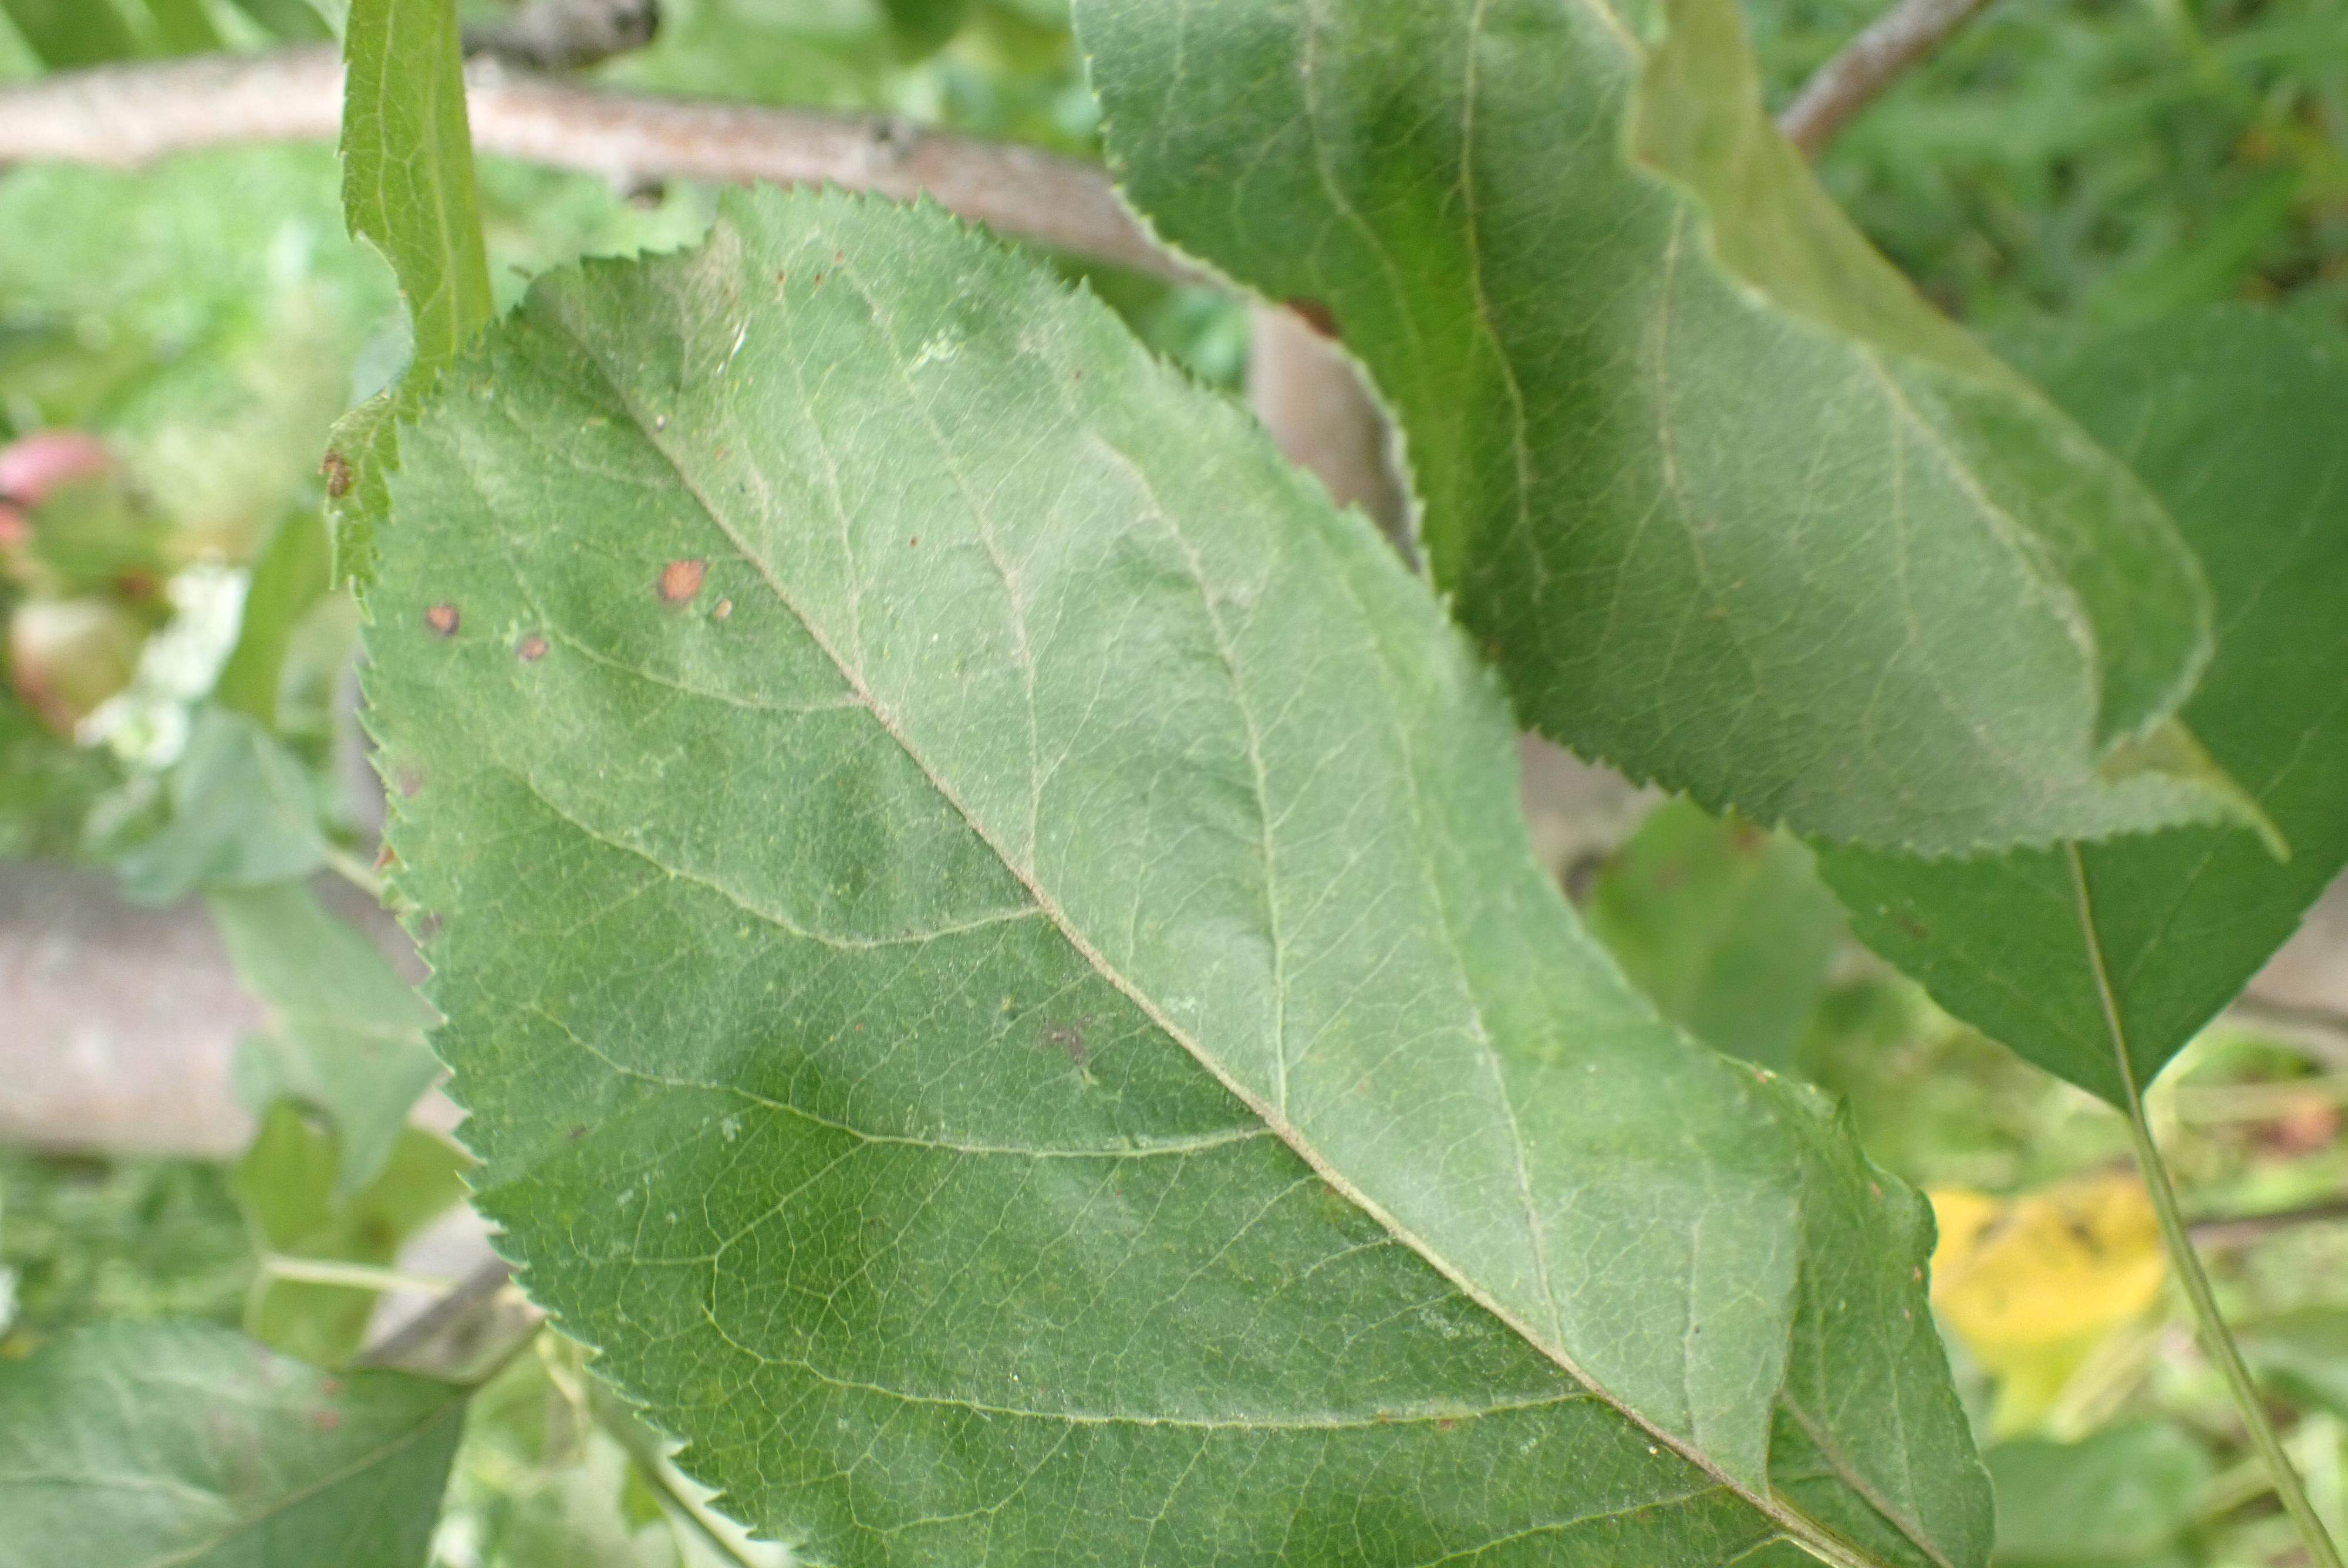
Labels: frog_eye_leaf_spot